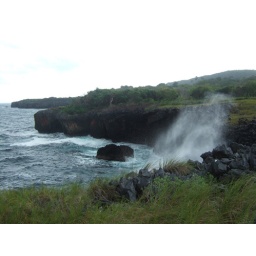
water against rock